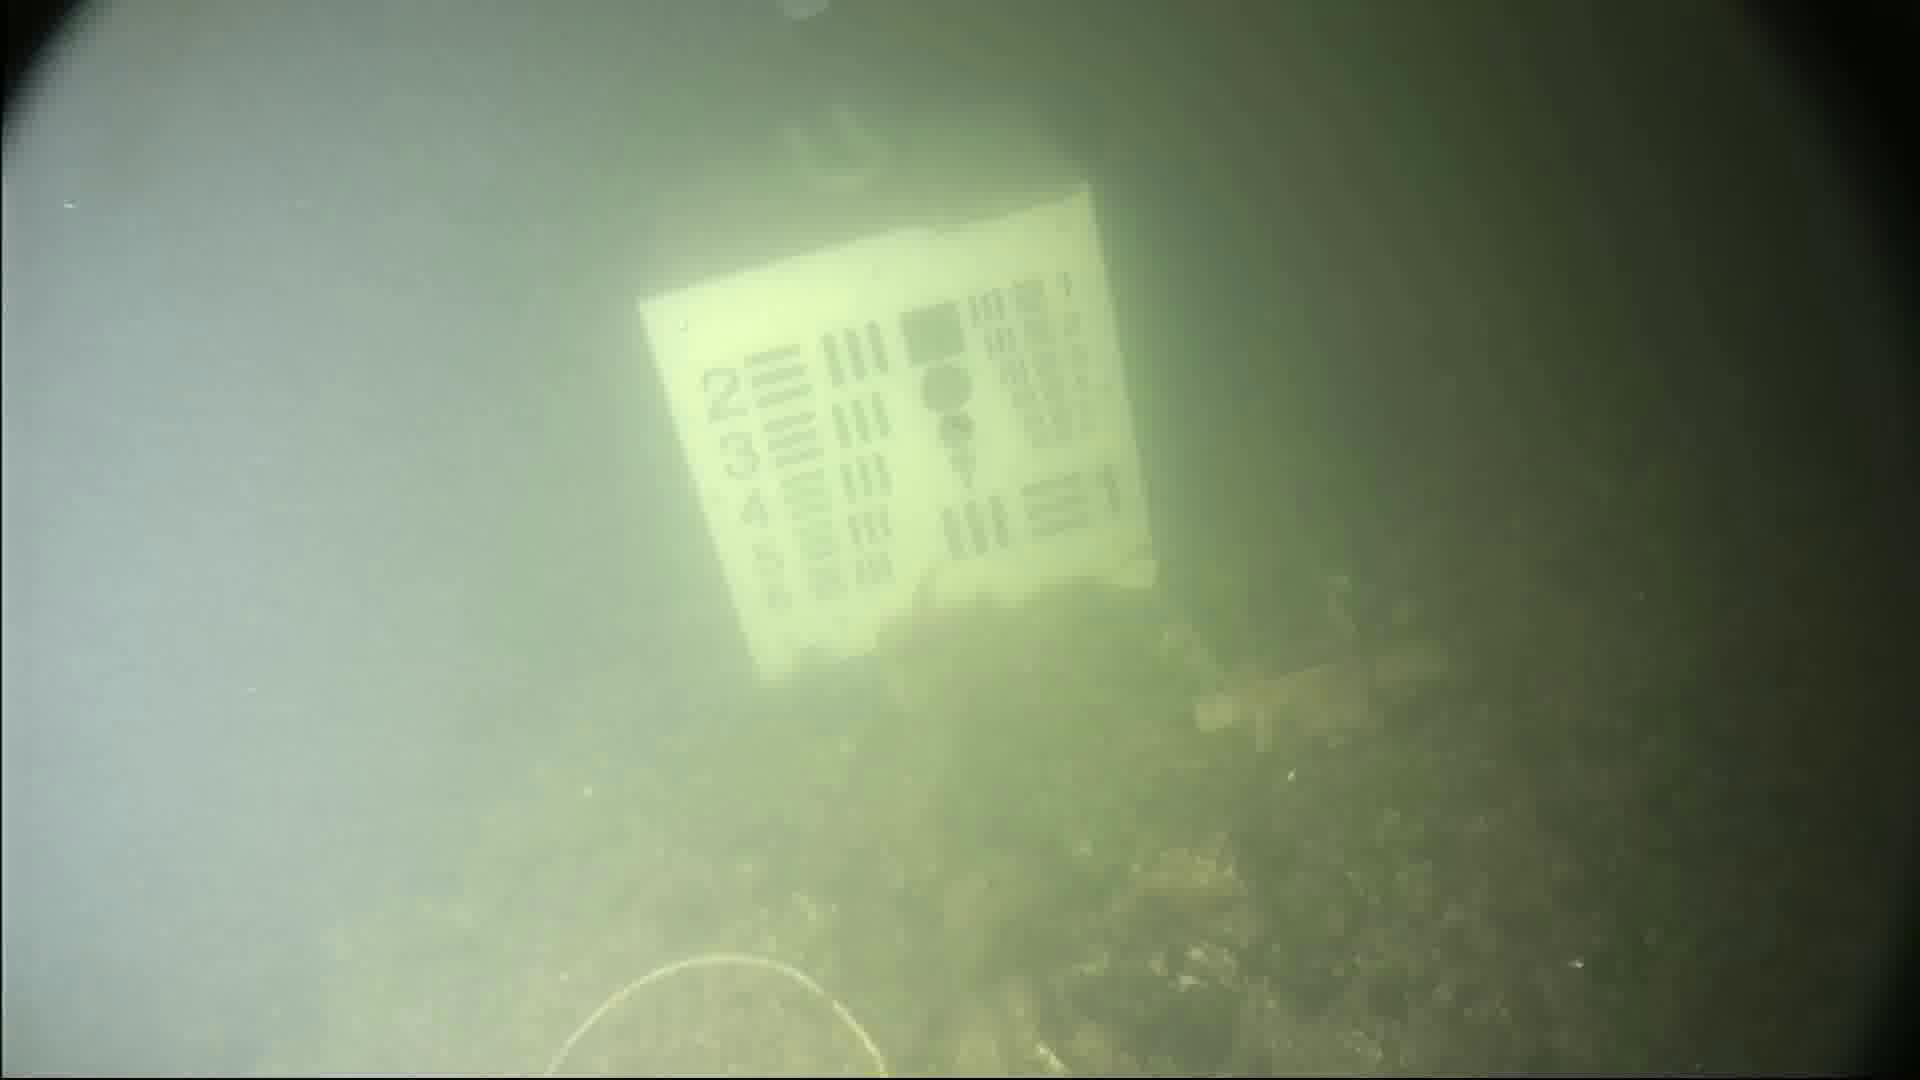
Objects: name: jellyfish